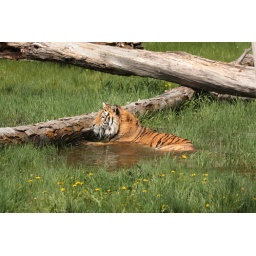
This tiger enjoyed the water so much; he laid down and rolled almost completely over in the water.